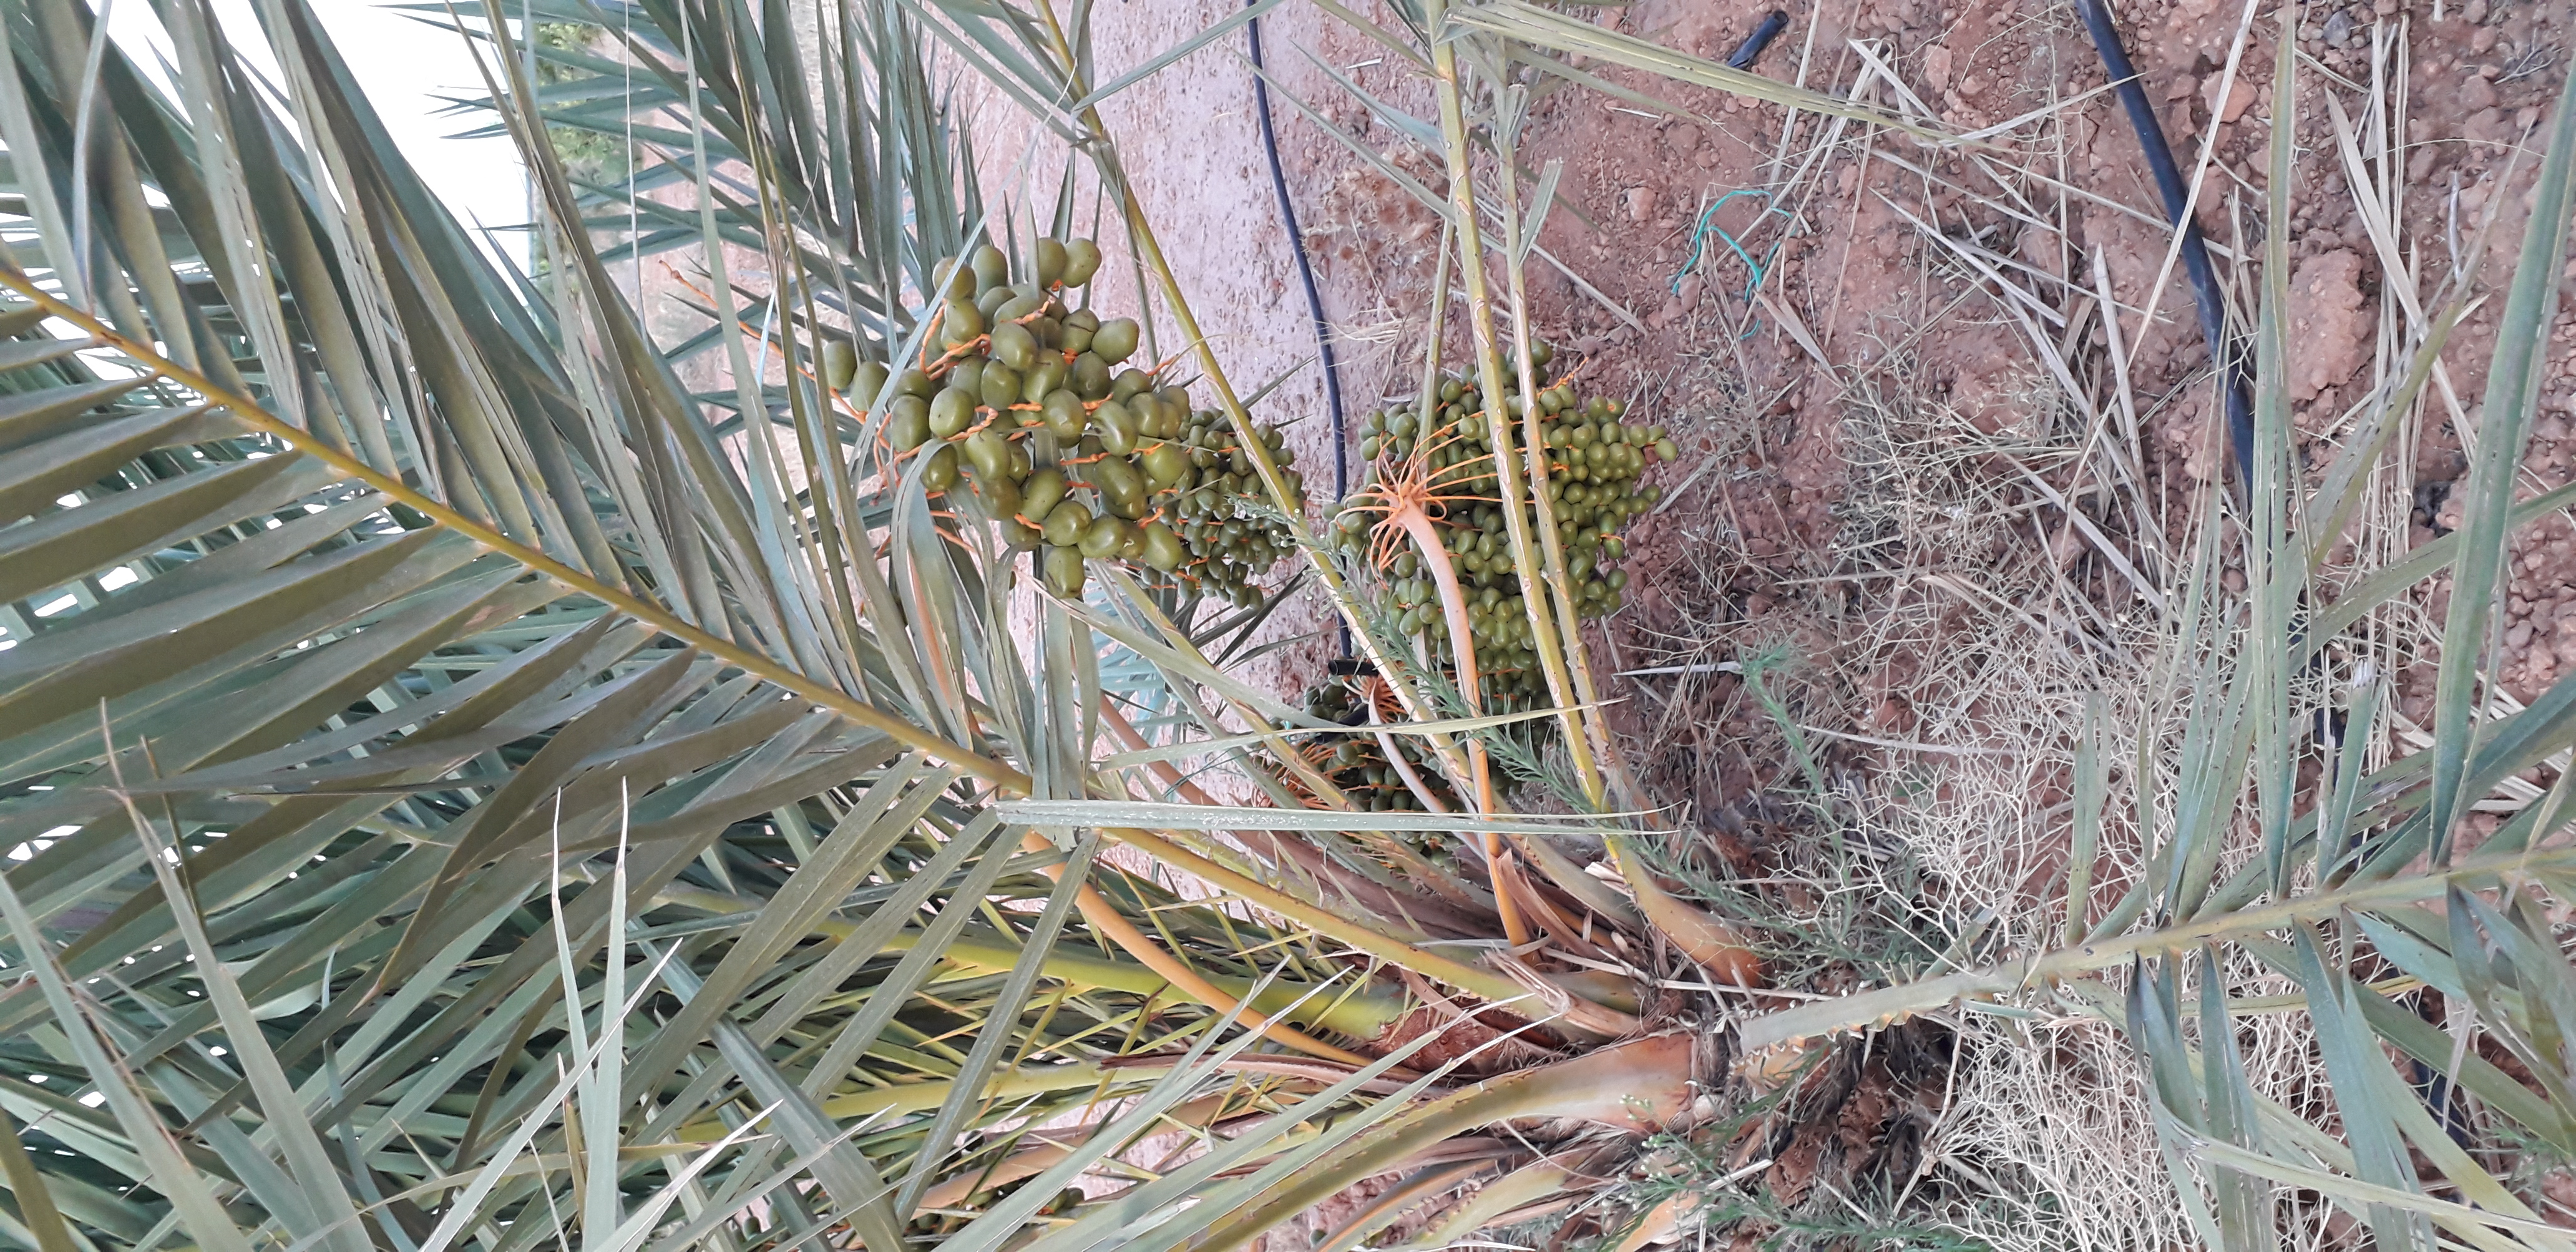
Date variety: Boufagous